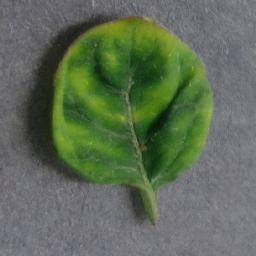
Label: Tomato___Tomato_Yellow_Leaf_Curl_Virus